Drifting (motorsport)

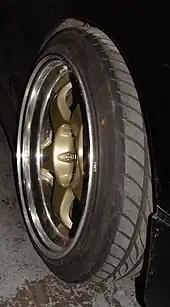
S13 Silvia - tire stretched over a wide rim, increasing sidewall rigidity. The rim has a low offset to increase track.

In the United States, competitive drifters are required to run USDOT-approved (road-legal) tires similar to racing slicks in rubber composition, but with shallow treads included. This is permitted, with the exception of some major championships including D1GP and Formula Drift, which only permit commercially available tires that are approved by the sanctioning body. Professional drifting has come to the point where grip is tuned into cars to be defeated. It makes for a faster drift necessary in the current professional climate. Tires typically used by drifters are around the DOT tread wear rating of 200. Examples include the Hankook Ventus RS-3, Falken Azenis RT615K, Nitto NT05, Yokohama ADVAN Neova AD08R, and Achilles Radial 123s. Some other companies from Asia have also started developing their technology through sponsoring professional drivers. These companies include Nankang, Westlake and Zestino. Tires are often modified with lettering to give them a more customized look.